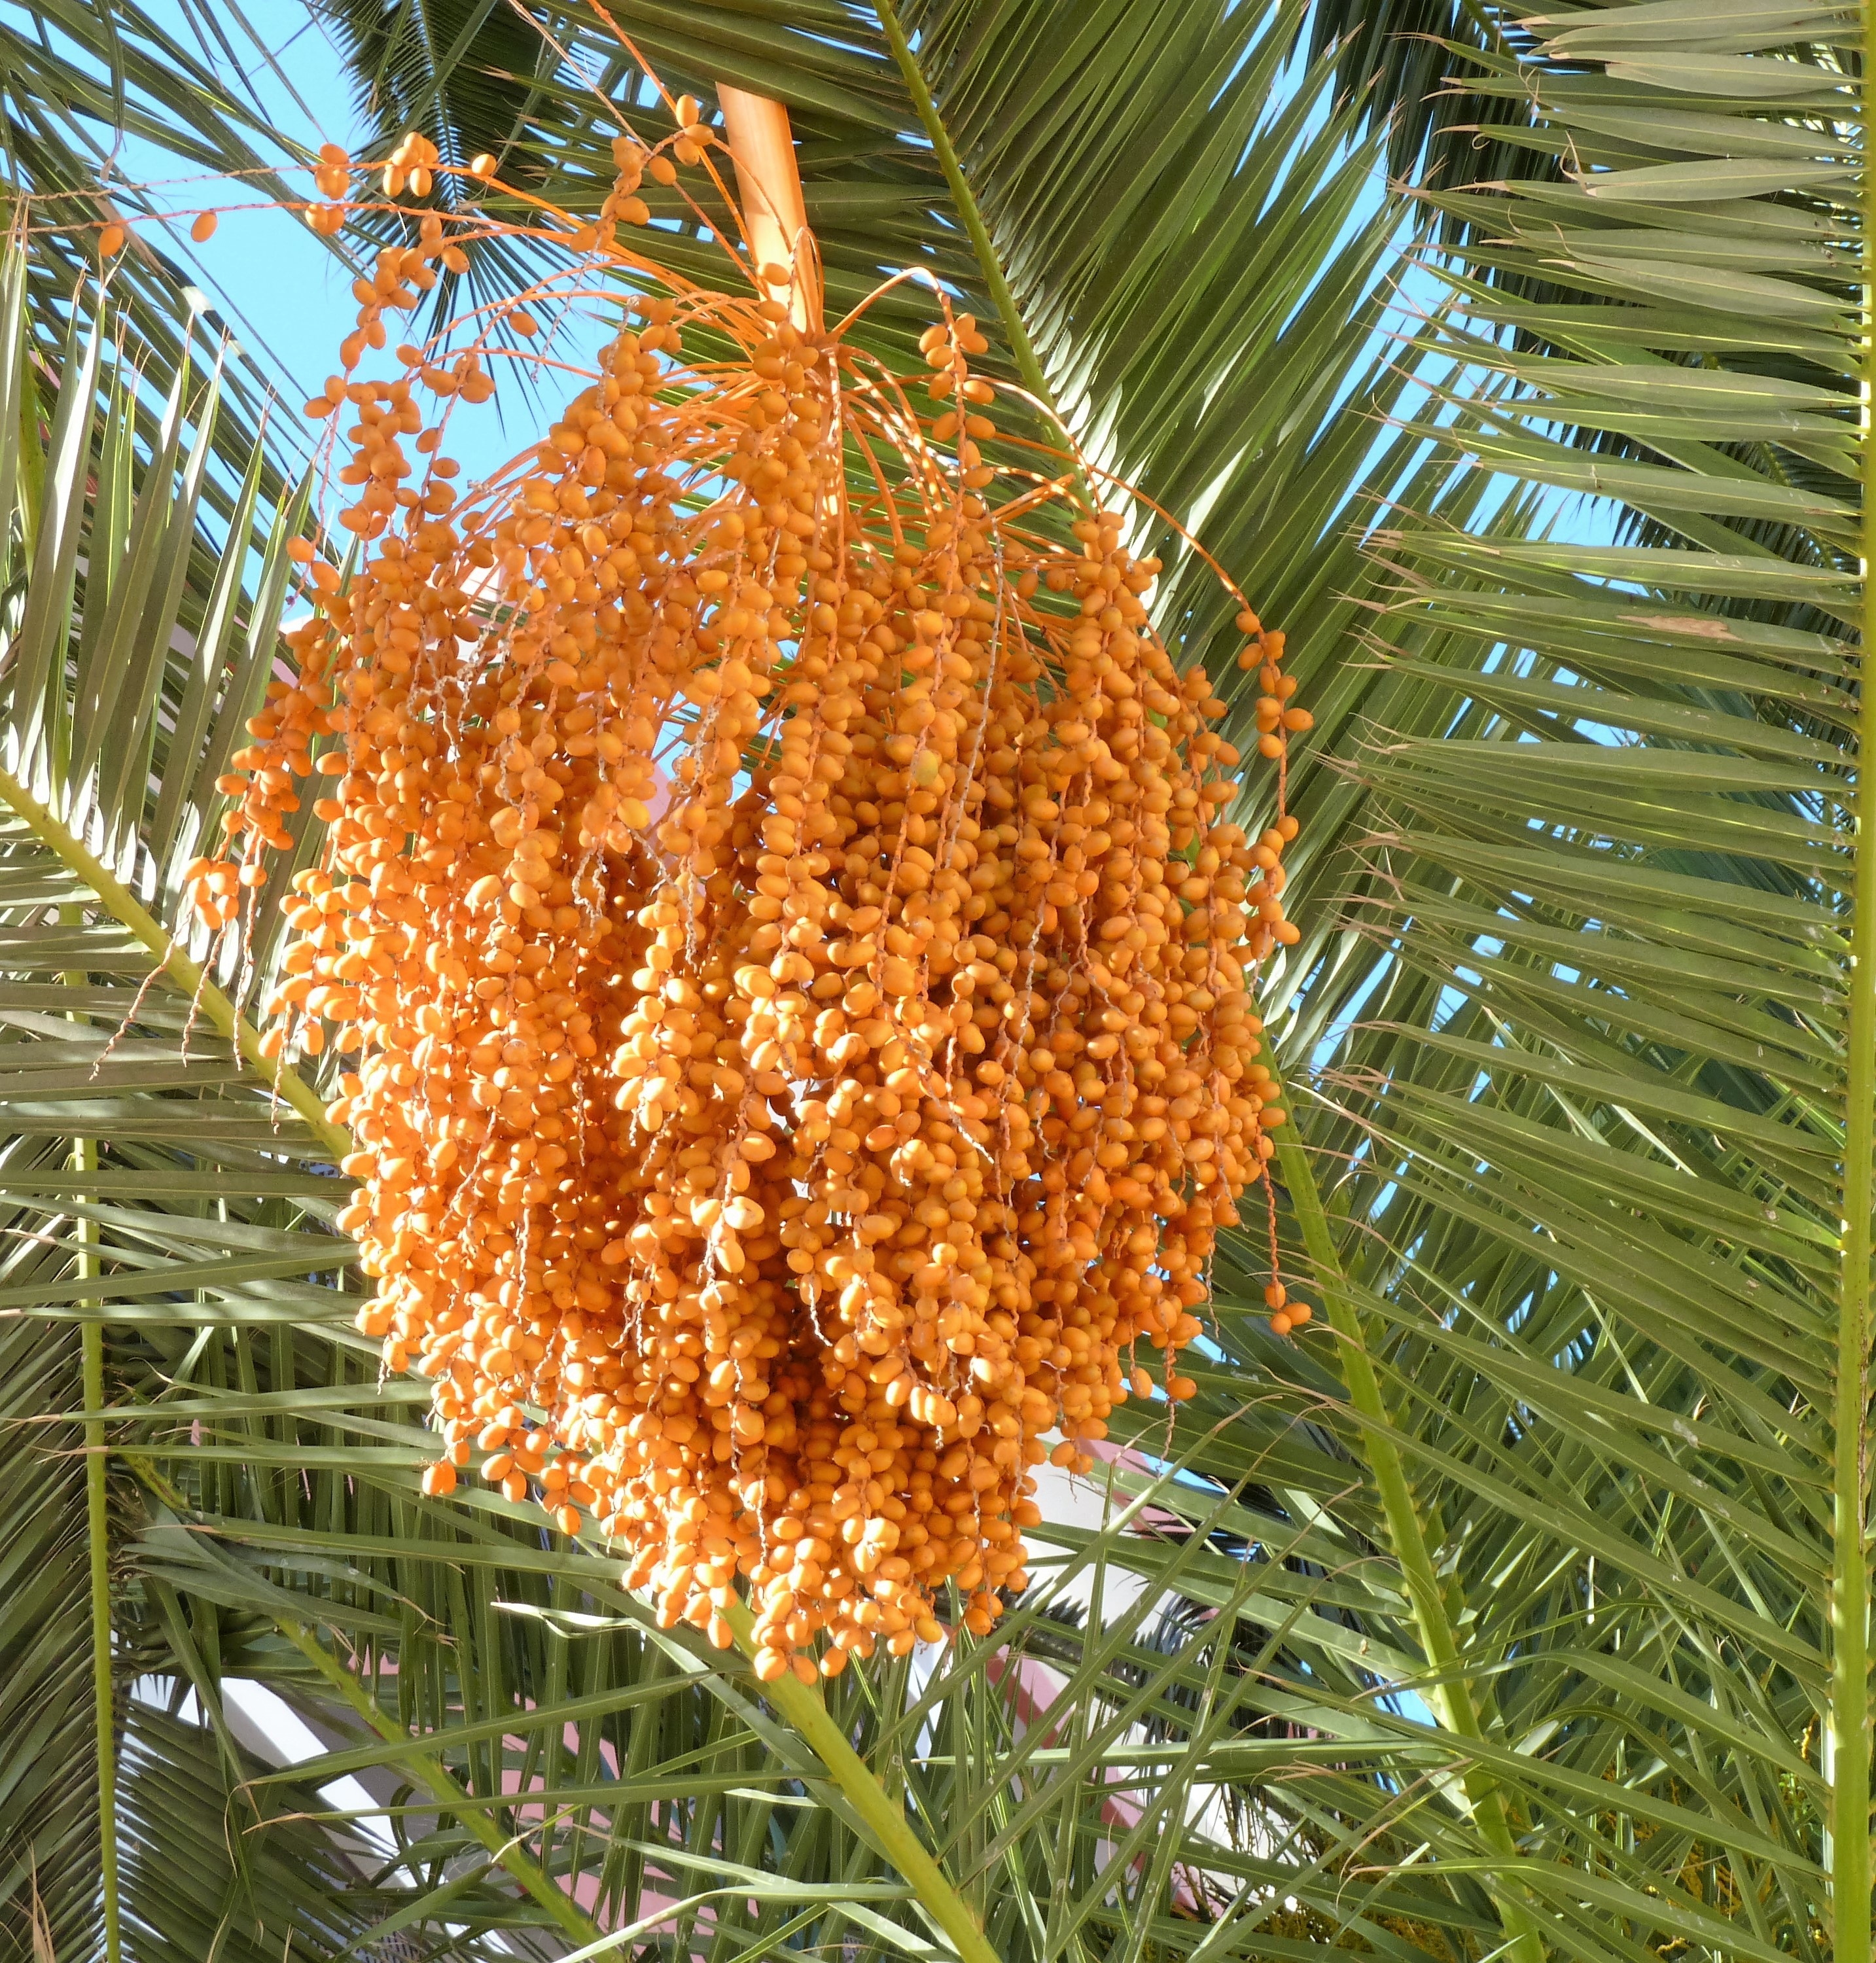
tree, plant, palm tree, leaf, flower, orange, food, produce, crop, botany, agriculture, flora, fruits, dates, flowering plant, date palm, grass family, land plant, arecales, palm family, elaeis